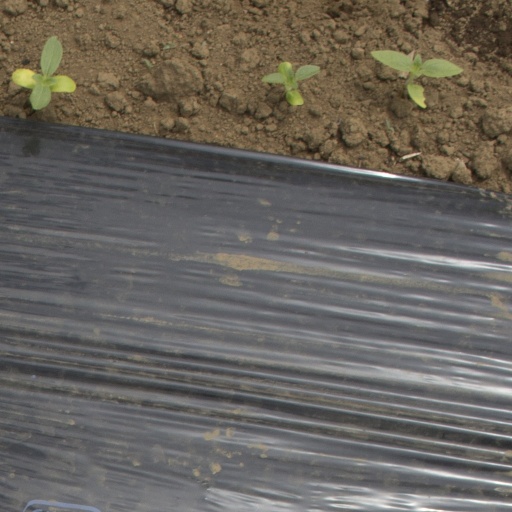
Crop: Jerusalem artichoke